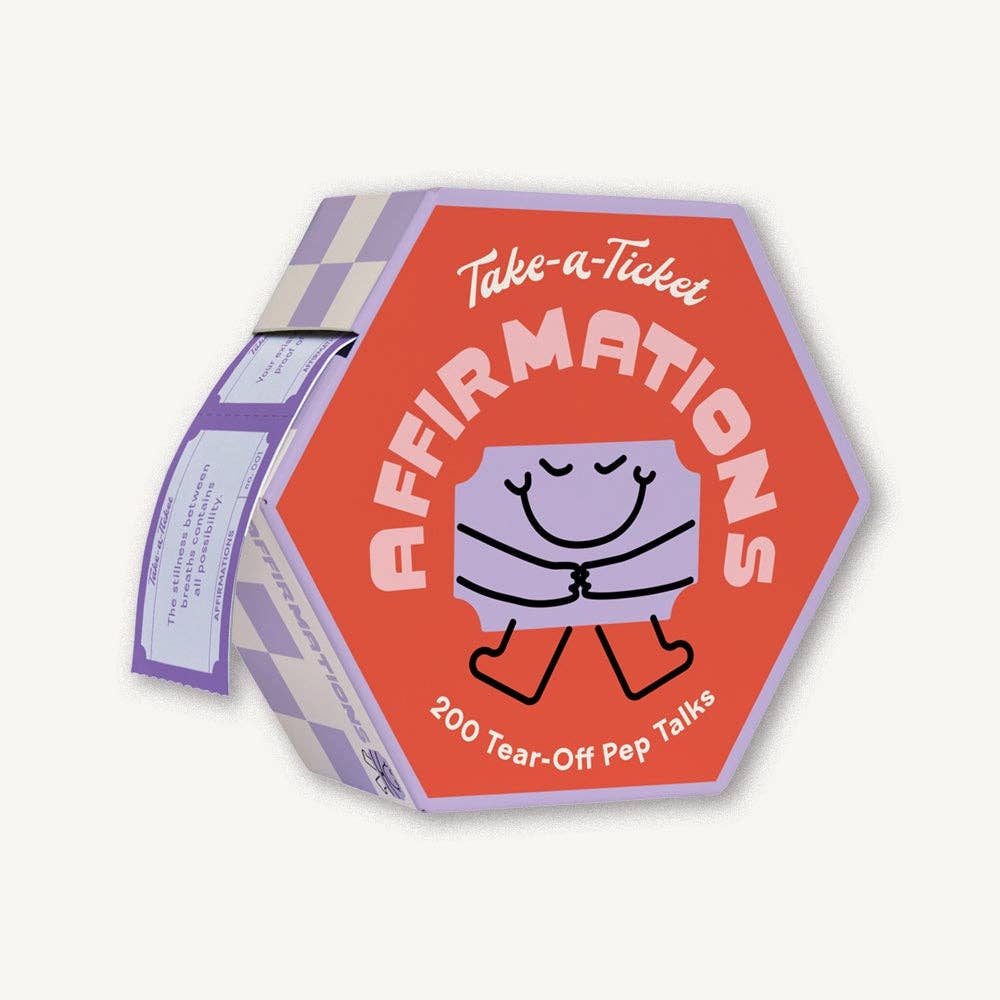
Chronicle Books | Take-a-Ticket: Affirmations
Take-a-Ticket: Affirmations | A new concept in daily affirmations: a take-anywhere, share-with-anyone mini box of encouragement! When you're feeling blue, this cheerful little ticket dispenser is always ready to infuse your day with a small but mighty dose of positivity. Reach for it if you need a reminder of your worth, a burst of encouragement, or a little sunshine on a cloudy day or offer a ticket to someone close to your heart who needs the boost. Affirmations include: * You already have the answers you seek * Take all the time you need * You are bright and beautiful and loved * Everything will work out in the end AFFIRMATIONS ANYTIME: Welcome to your pep talk in a box!
Brand: Chronicle Books
Category: Arts & Entertainment > Party & Celebration > Party Supplies > Advice Cards